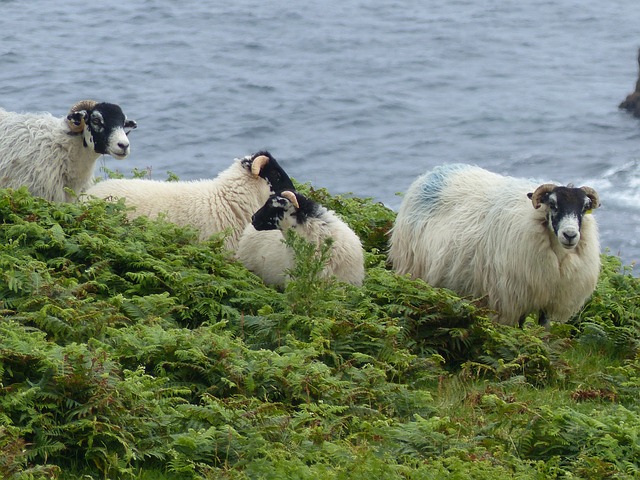
Label: pecora